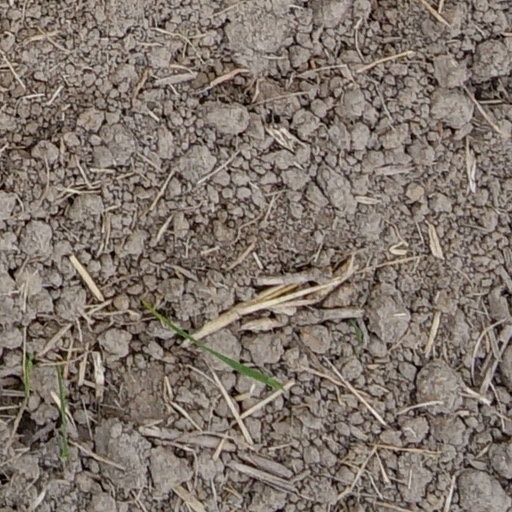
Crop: wheat